Janusz Korczak Institute

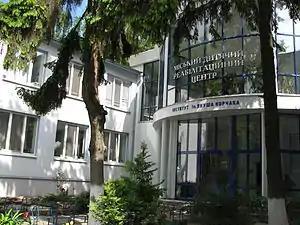
The office of Janusz Korczak Institute

Janusz Korczak Institute of medical rehabilitation of children with central nervous system lesion is a non-governmental charity establishment that provides medical care to disabled children with various forms of organic lesions and functional disorders of the brain.